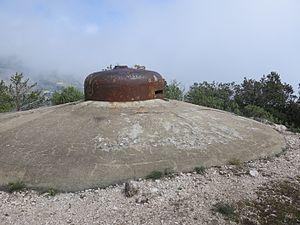
cloche VDP (vision directe et périscopique) de l'observatoire d'artillerie du Mont-Gros (ligne Maginot, SFAM), près de Roquebrune-Cap-Martin (Alpes-Maritimes).
L'ouvrage du Mont-Agel, appelé aussi fort du Mont-Agel ou forteresse du Mont-Agel pour la partie la plus ancienne, est une fortification faisant partie de la ligne Maginot, située sur la commune de Peille dans le département des Alpes-Maritimes. Il est perché sur le mont Agel, surplombant Monte-Carlo et le littoral.
Le mont Gros est une montagne à Roquebrune-Cap-Martin s'élevant à 686 m d'altitude.